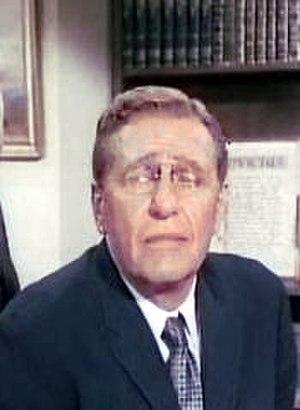
Sunrise at Campobello est un film américain réalisé par Vincent J. Donehue, sorti en 1960.